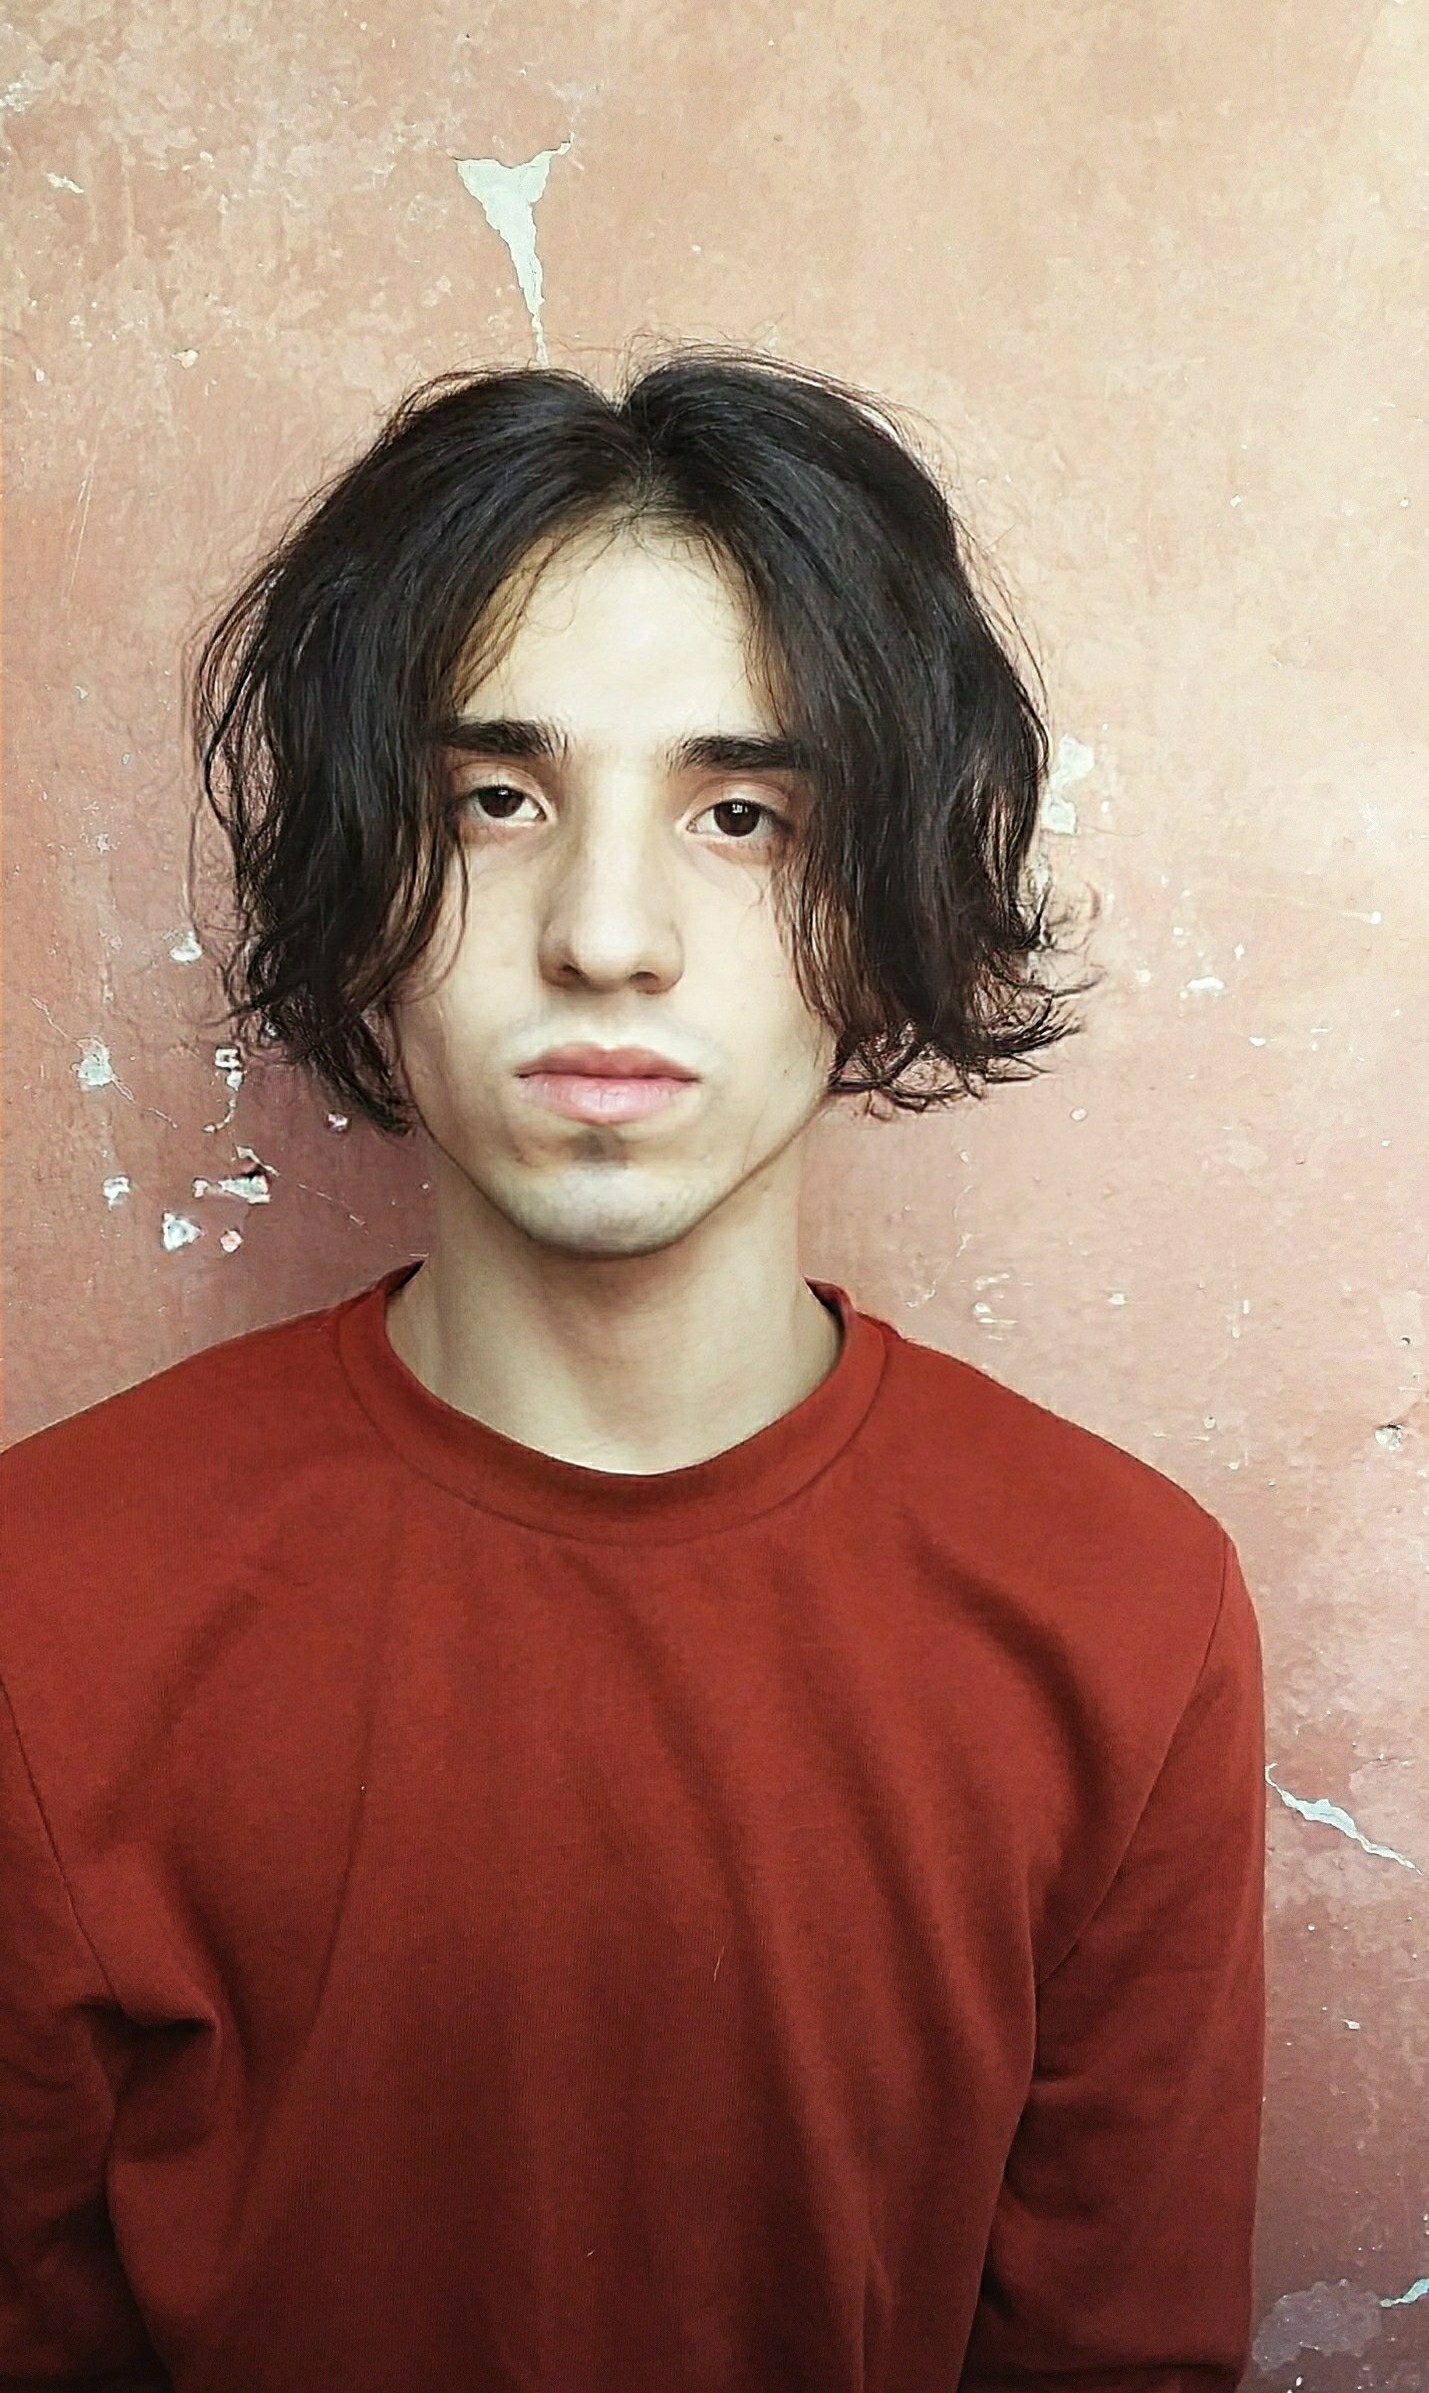
model, forehead, hair, nose, face, cheek, joint, skin, head, lip, chin, eyebrow, shoulder, hairstyle, mouth, eye, facial expression, eyelash, neck, fashion, flash photography, jaw, sleeve, lighting, standing, eyewear, cool, black hair, layered hair, long hair, bangs, art, brown hair, blond, self portrait, illustration, t shirt, wig, hair coloring, portrait photography, portrait, fashion accessory, selfie, visual arts, fur, flesh, photo shoot, facial hair, vintage clothing, top